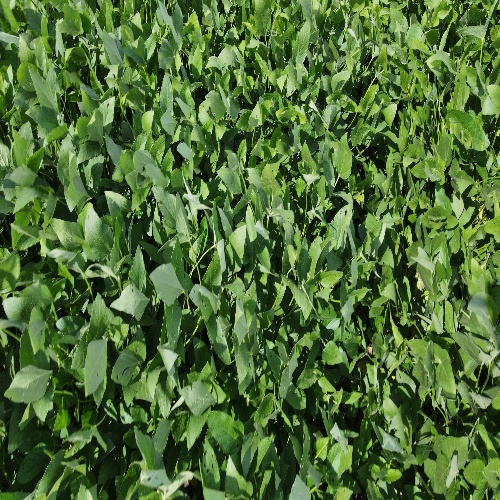
Label: Caterpillar